Barto and Mann

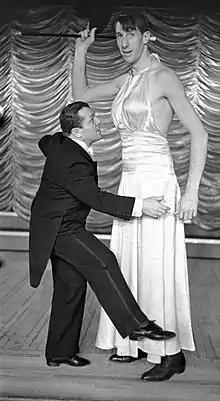
Barto and Mann rehearsal at the Paradise Cabaret Restaurant, 49th Street and Broadway, New York, 1936

Barto and Mann: Dewey Barto (né Stewart Steven Swoyer; June 10, 1896 – January 31, 1973) and George Mann (December 2, 1905 — November 22, 1977), known as the "laugh kings" of vaudeville, were a comedic dance act from the late 1920s to the early 1940s. Their acrobatic, somewhat risqué, performance played on their disparities in height; Barto was 4'11" and Mann was 6'6".